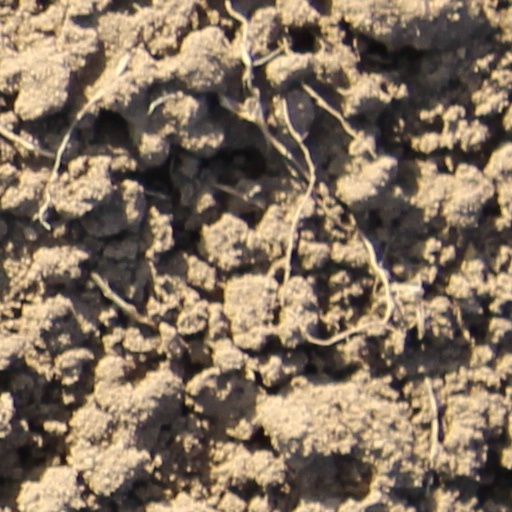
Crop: wheat